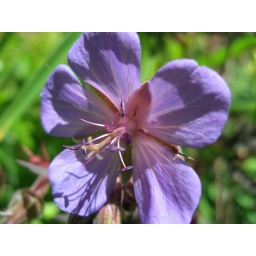
New and different flowers are coming up in the cultivated beds on the corners of the park.